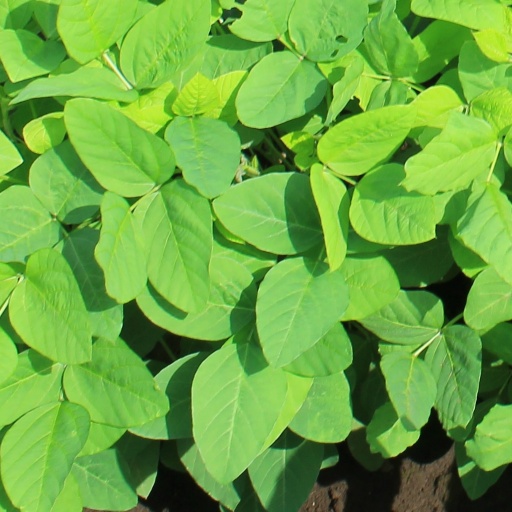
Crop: soybean